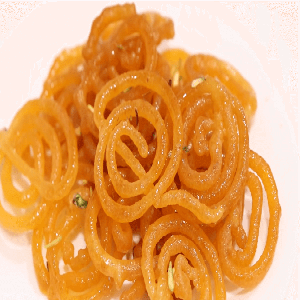
Dish: jalebi